Ekavali Khanna

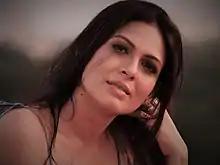
Khanna in 2014

Ekavali Khanna is an actress who stars in Bollywood, Hollywood and Bengali films.